Biological photovoltaics

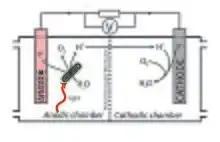
An illustration of how a biological photovoltaic system operates.

Like other fuel cells, biological photovoltaic systems are divided into anodic and cathodic half-cells.